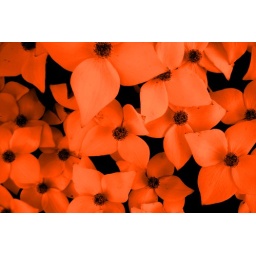
on the tree in the front lawn of my house in virginia.